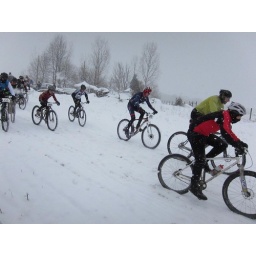
Winter mountain bike racing in Leesburg, VA